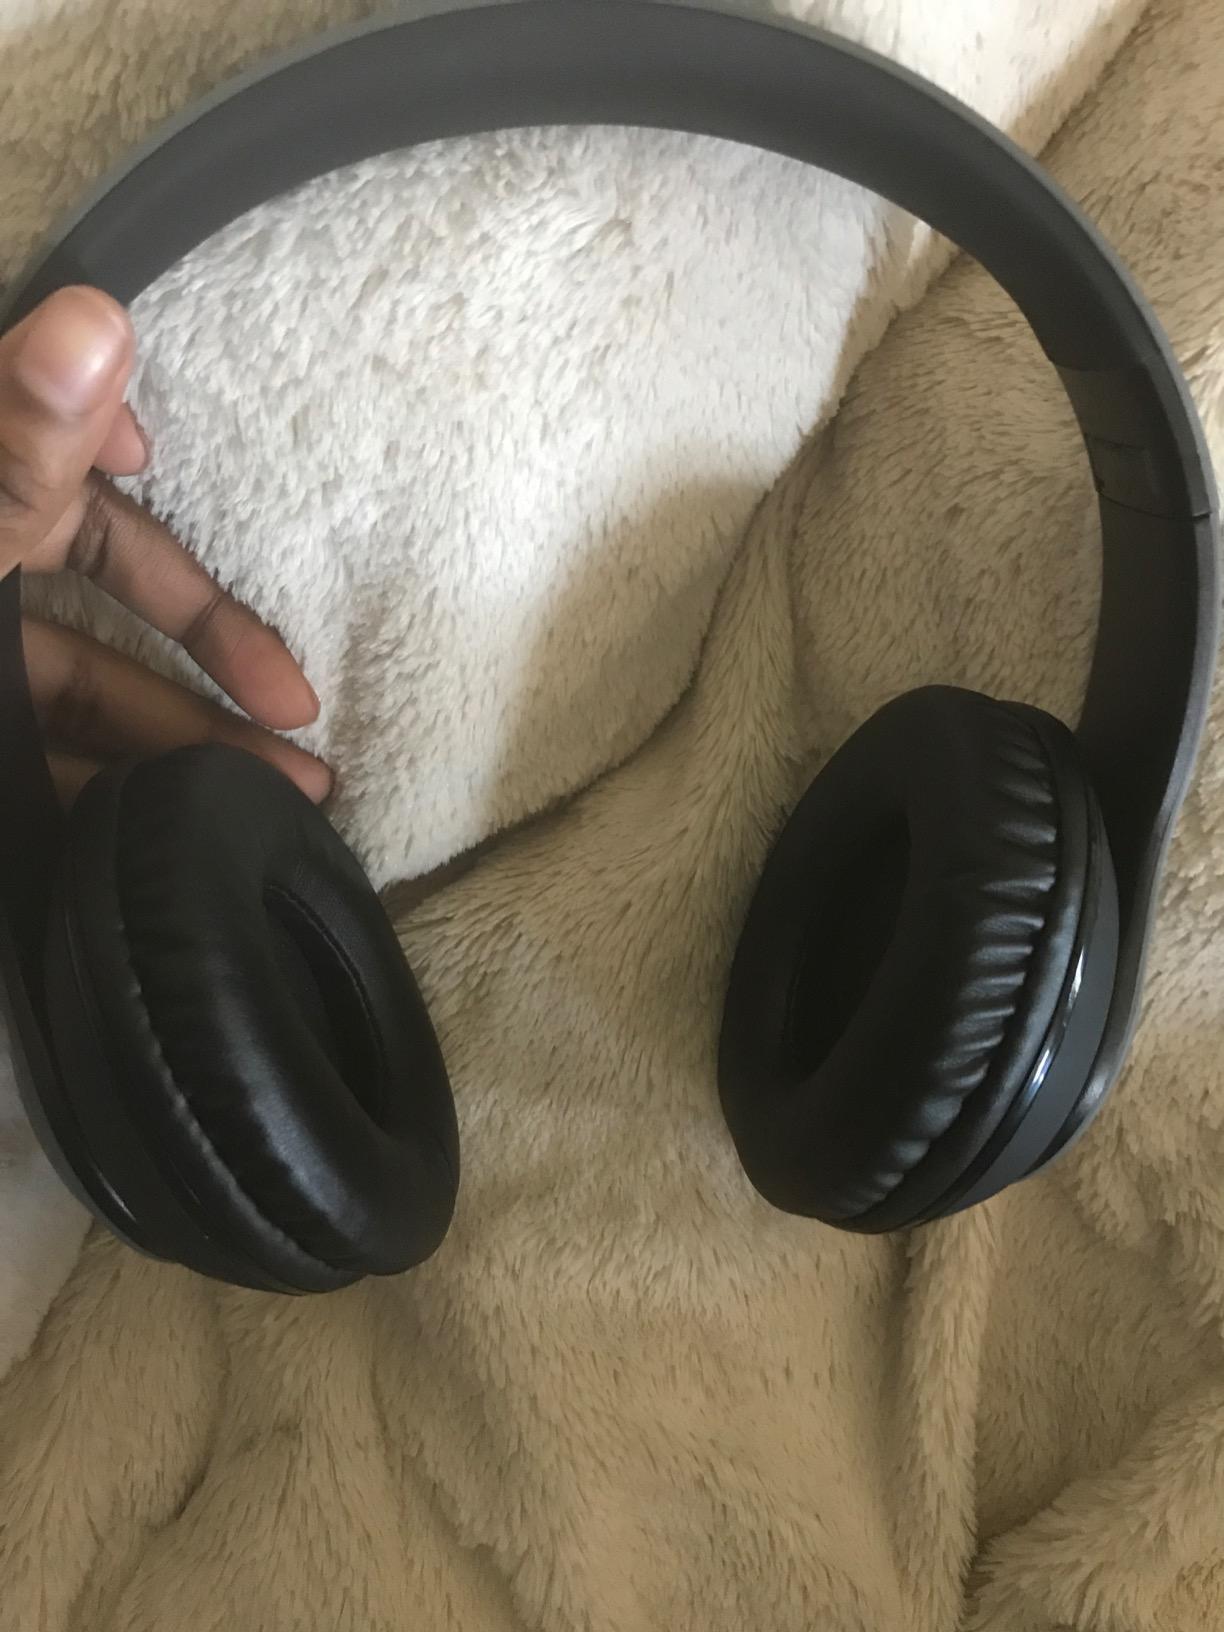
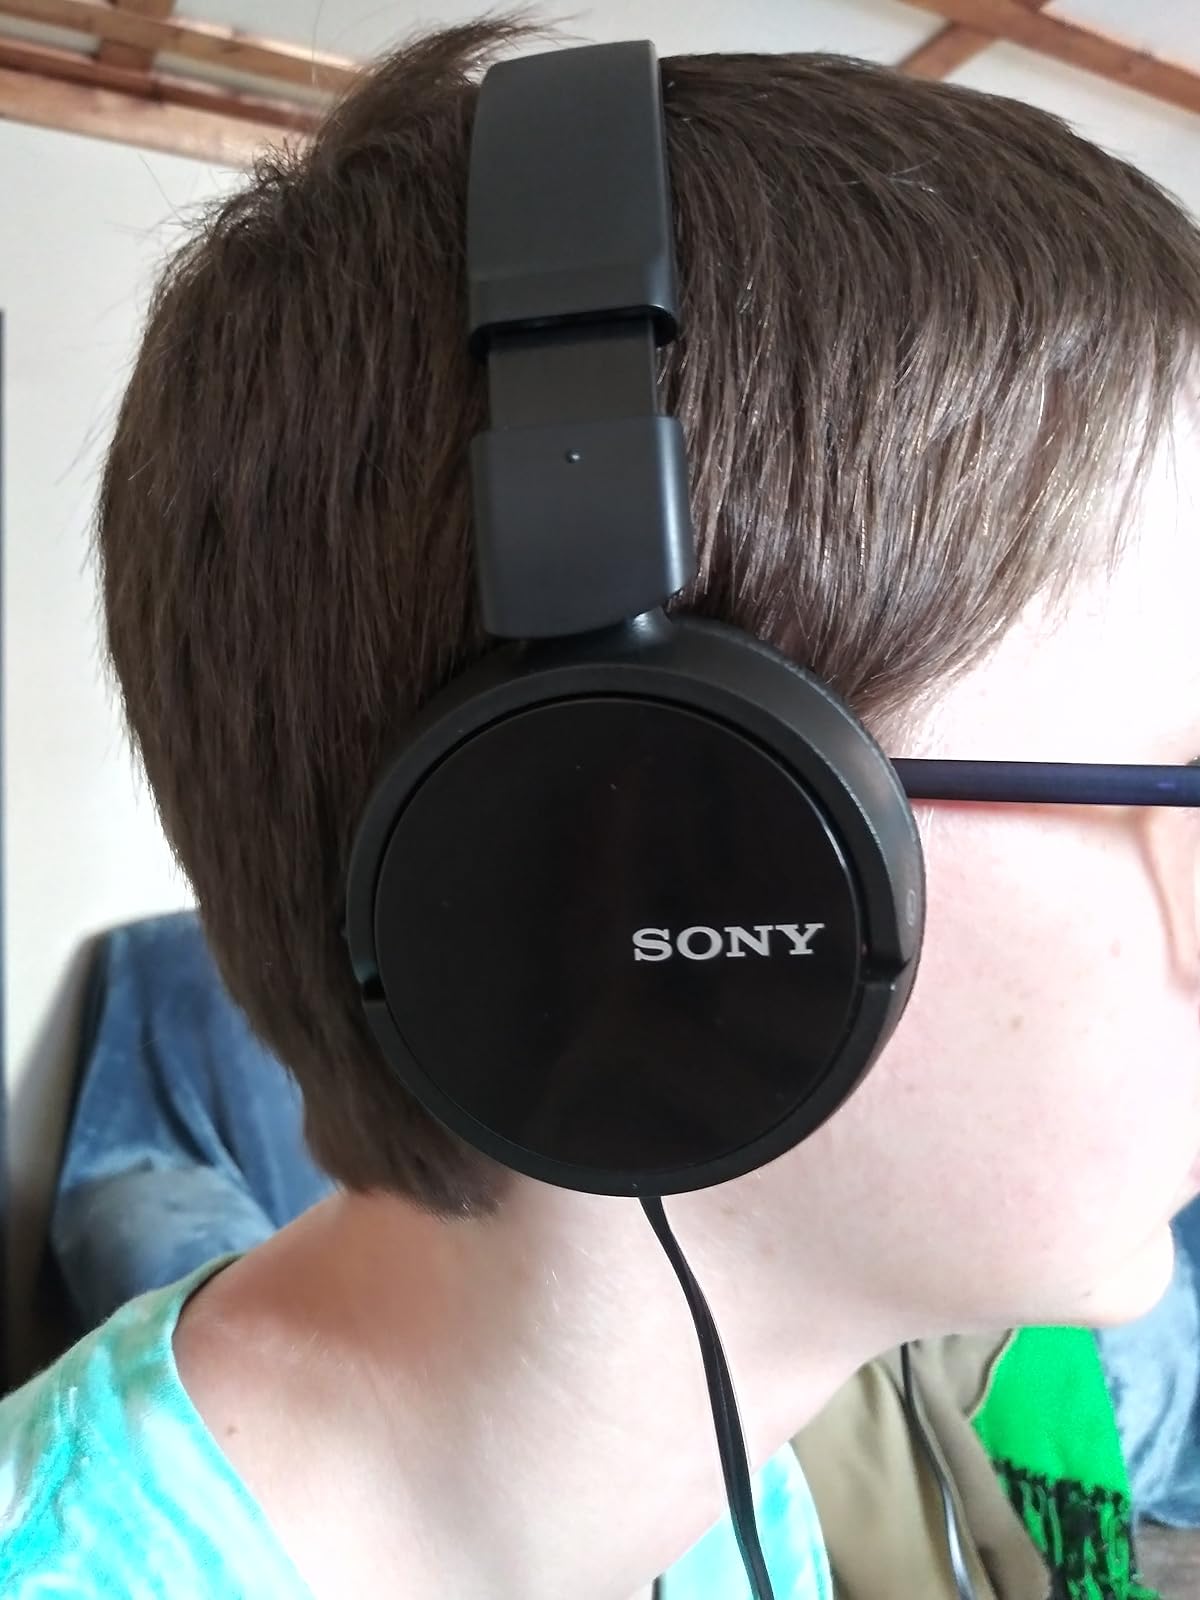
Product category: headphones
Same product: no